Self-propelled particles

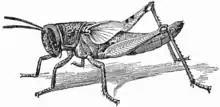
Locust nymph

Young desert locusts are solitary and wingless nymphs. If food is short they can gather together and start occupying neighbouring areas, recruiting more locusts. Eventually they can become a marching army extending over many kilometres. This can be the prelude to the development of the vast flying adult locust swarms which devastate vegetation on a continental scale.